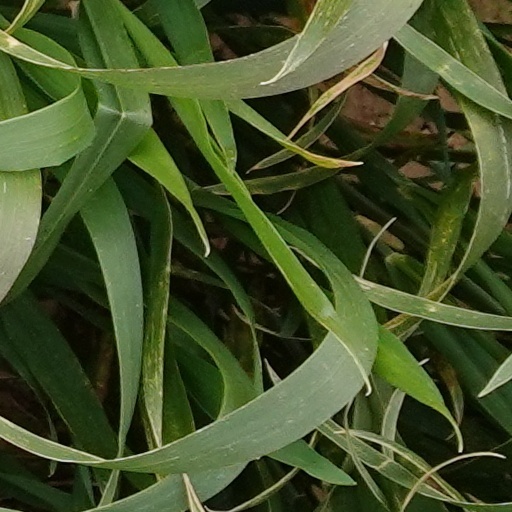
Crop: wheat